Branwell Brontë

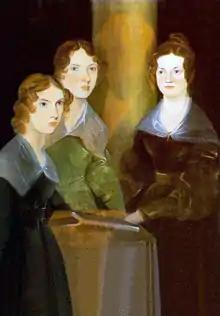
Branwell Brontë painted himself out of this painting of his three sisters Anne, Emily, and Charlotte, .

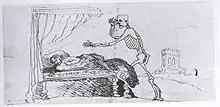
Self caricature of Branwell (1847) in bed waiting to die.

Surrounded by female company and missing that of males, there are signs of pleasure in his early works of the wider options he would have due to his sex.